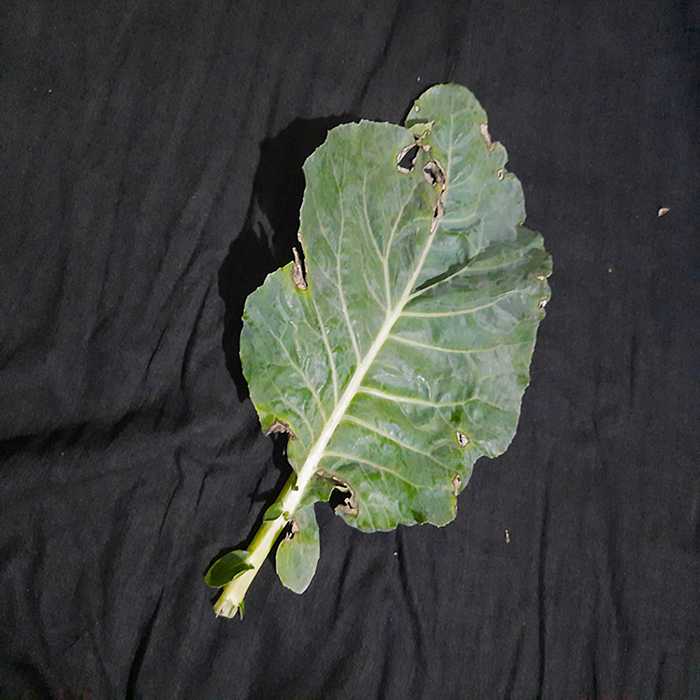
Plant: Cauliflower
Label: Downy mildew